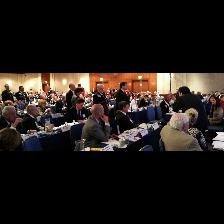
Label: Human